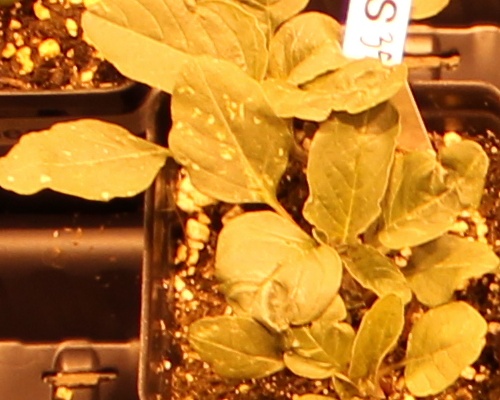
Label: Redroot Pigweed